Paddle doll

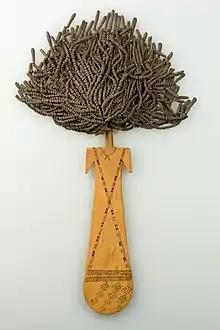
The back of a Middle Kingdom paddle doll dated approximately from 2030 B.C.E to 1802 B.C.E.

Egyptologists have determined that paddle dolls represent female members of the Theban khener-troupe of singers and dancers that served at religious ceremonies for the goddess Hathor and were perhaps appended by Nebhepetre to his royal mortuary cult at Deir el-Bahari. This claim is supported by multiple lines of evidence.